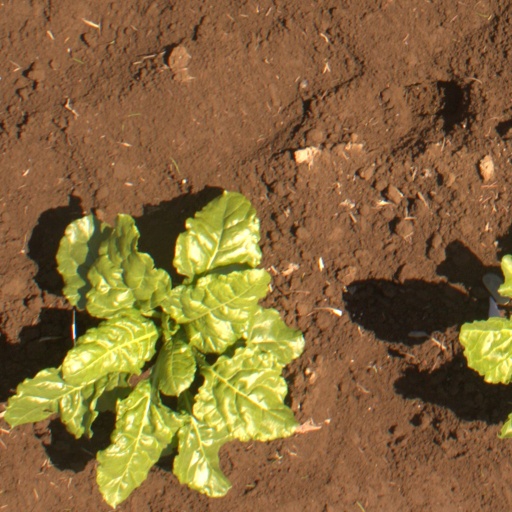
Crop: sugar beet